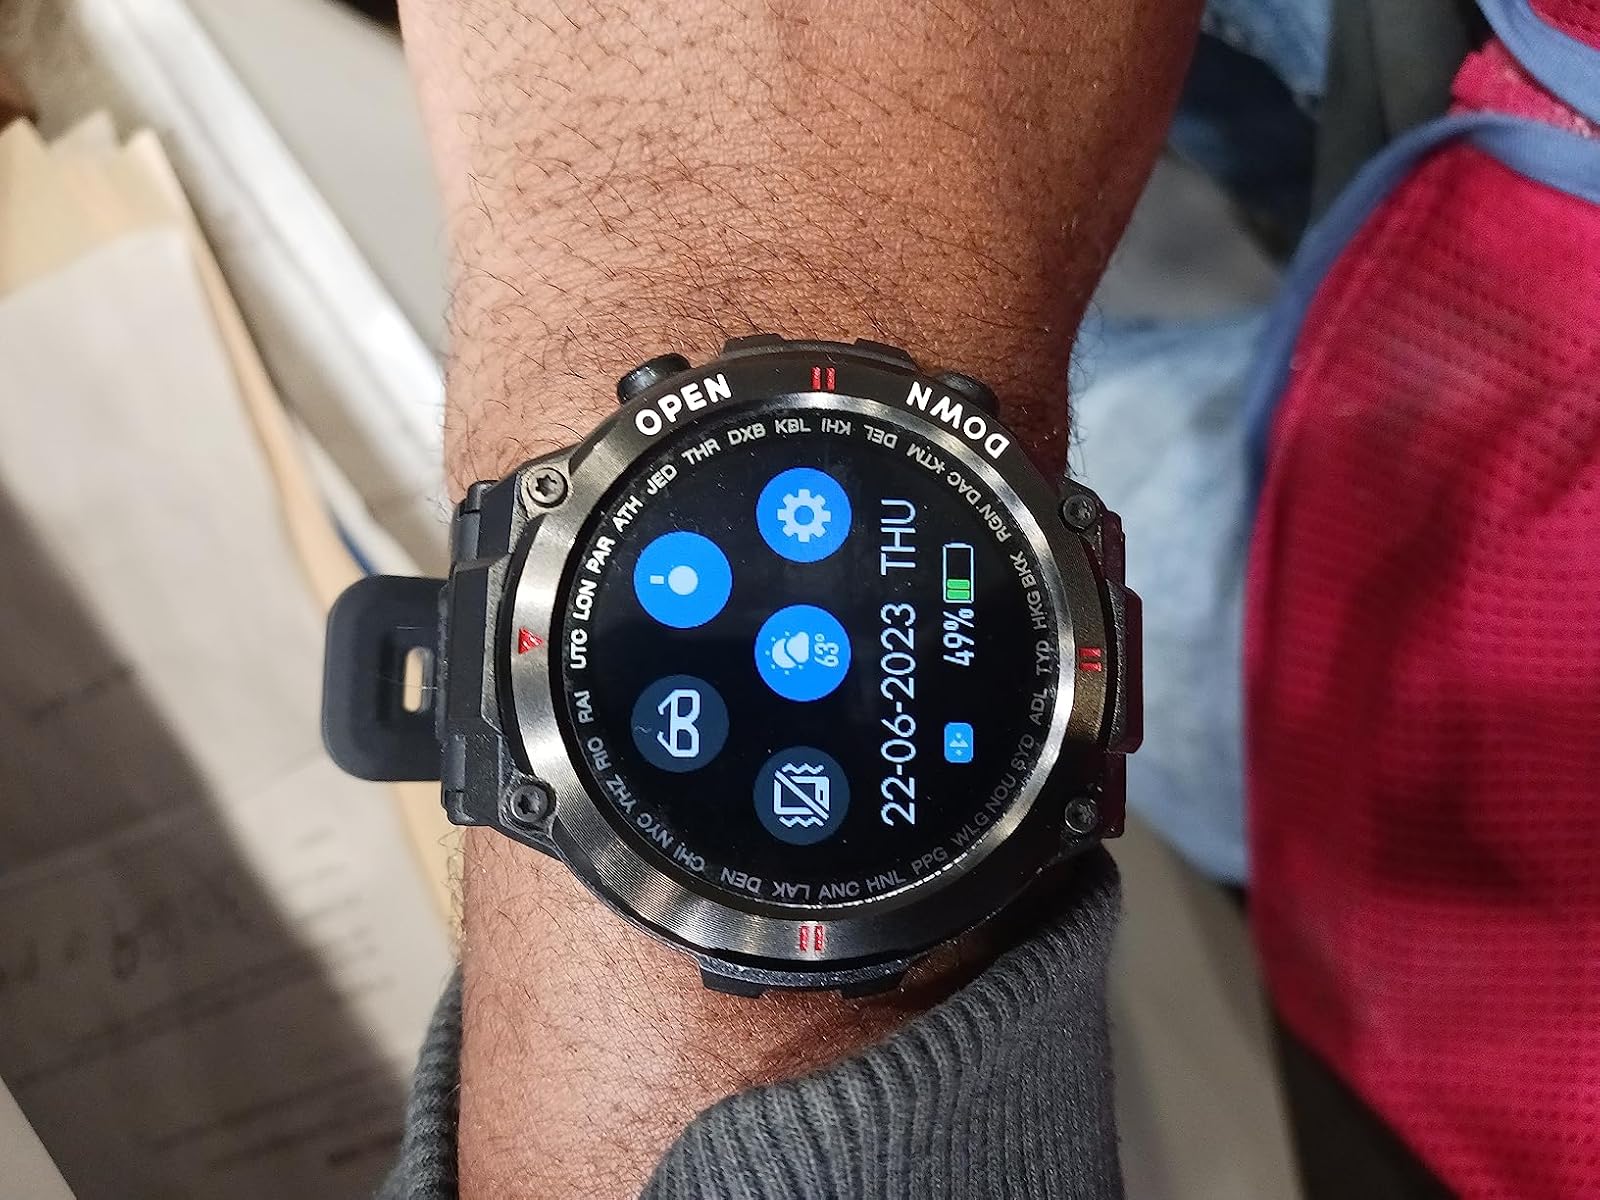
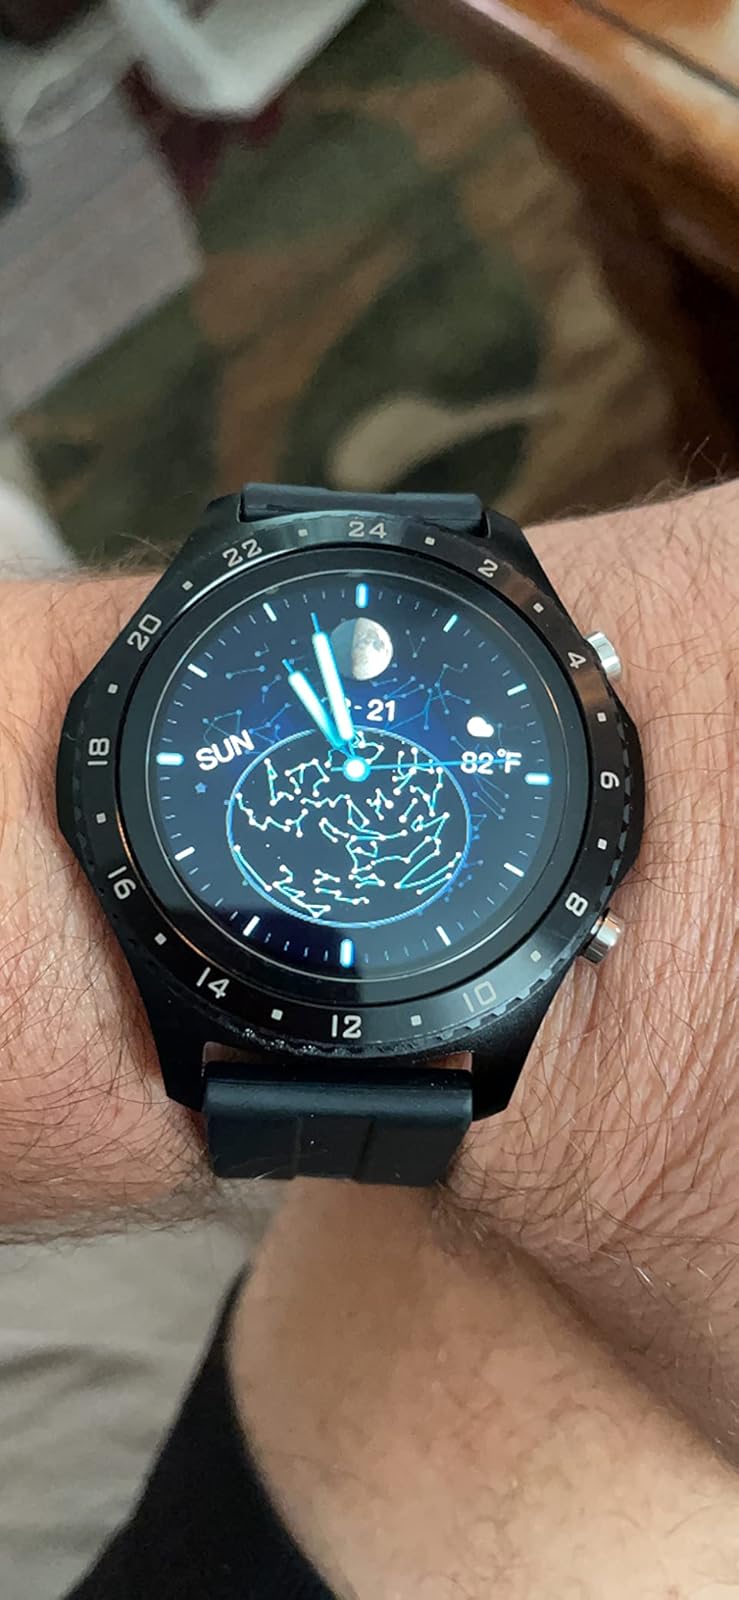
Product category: smartwatch
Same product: no